Answer in natural language. Considering the relative positions, where is toilet (highlighted by a green box) with respect to dark wood low dresser, six drawers (highlighted by a blue box)? Choose between the following options: below or above
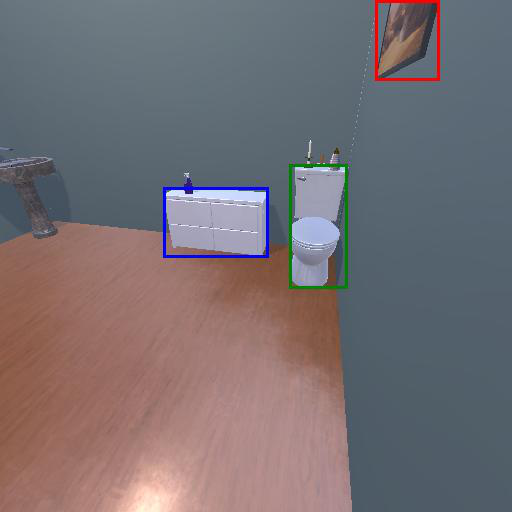
<answer>below</answer>